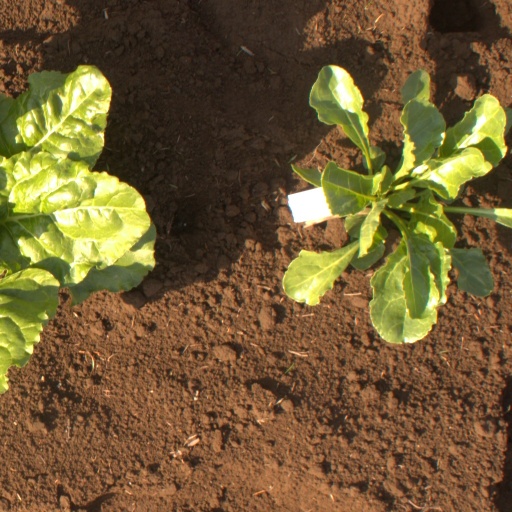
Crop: sugar beet